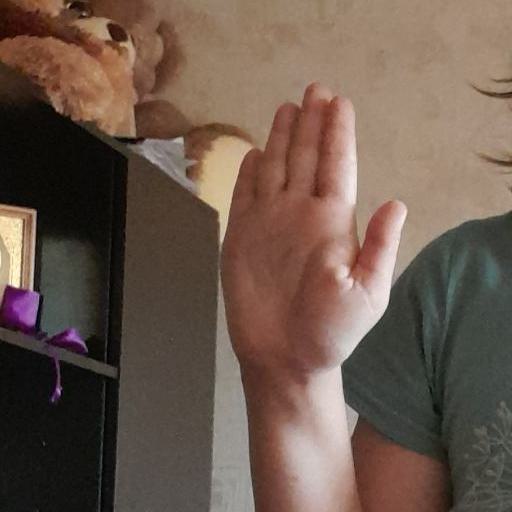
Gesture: stop